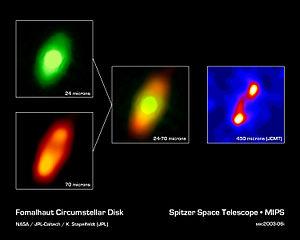
L'hypothèse de la nébuleuse solaire est le modèle le plus communément accepté pour expliquer la formation et l'évolution du Système solaire. L'hypothèse suggère que le Système solaire s'est formé à partir de matière provenant d'une nébuleuse. Cette théorie a été développée par Emmanuel Kant et a été publiée dans son texte intitulé Universal Natural History and Theory of Heaven.